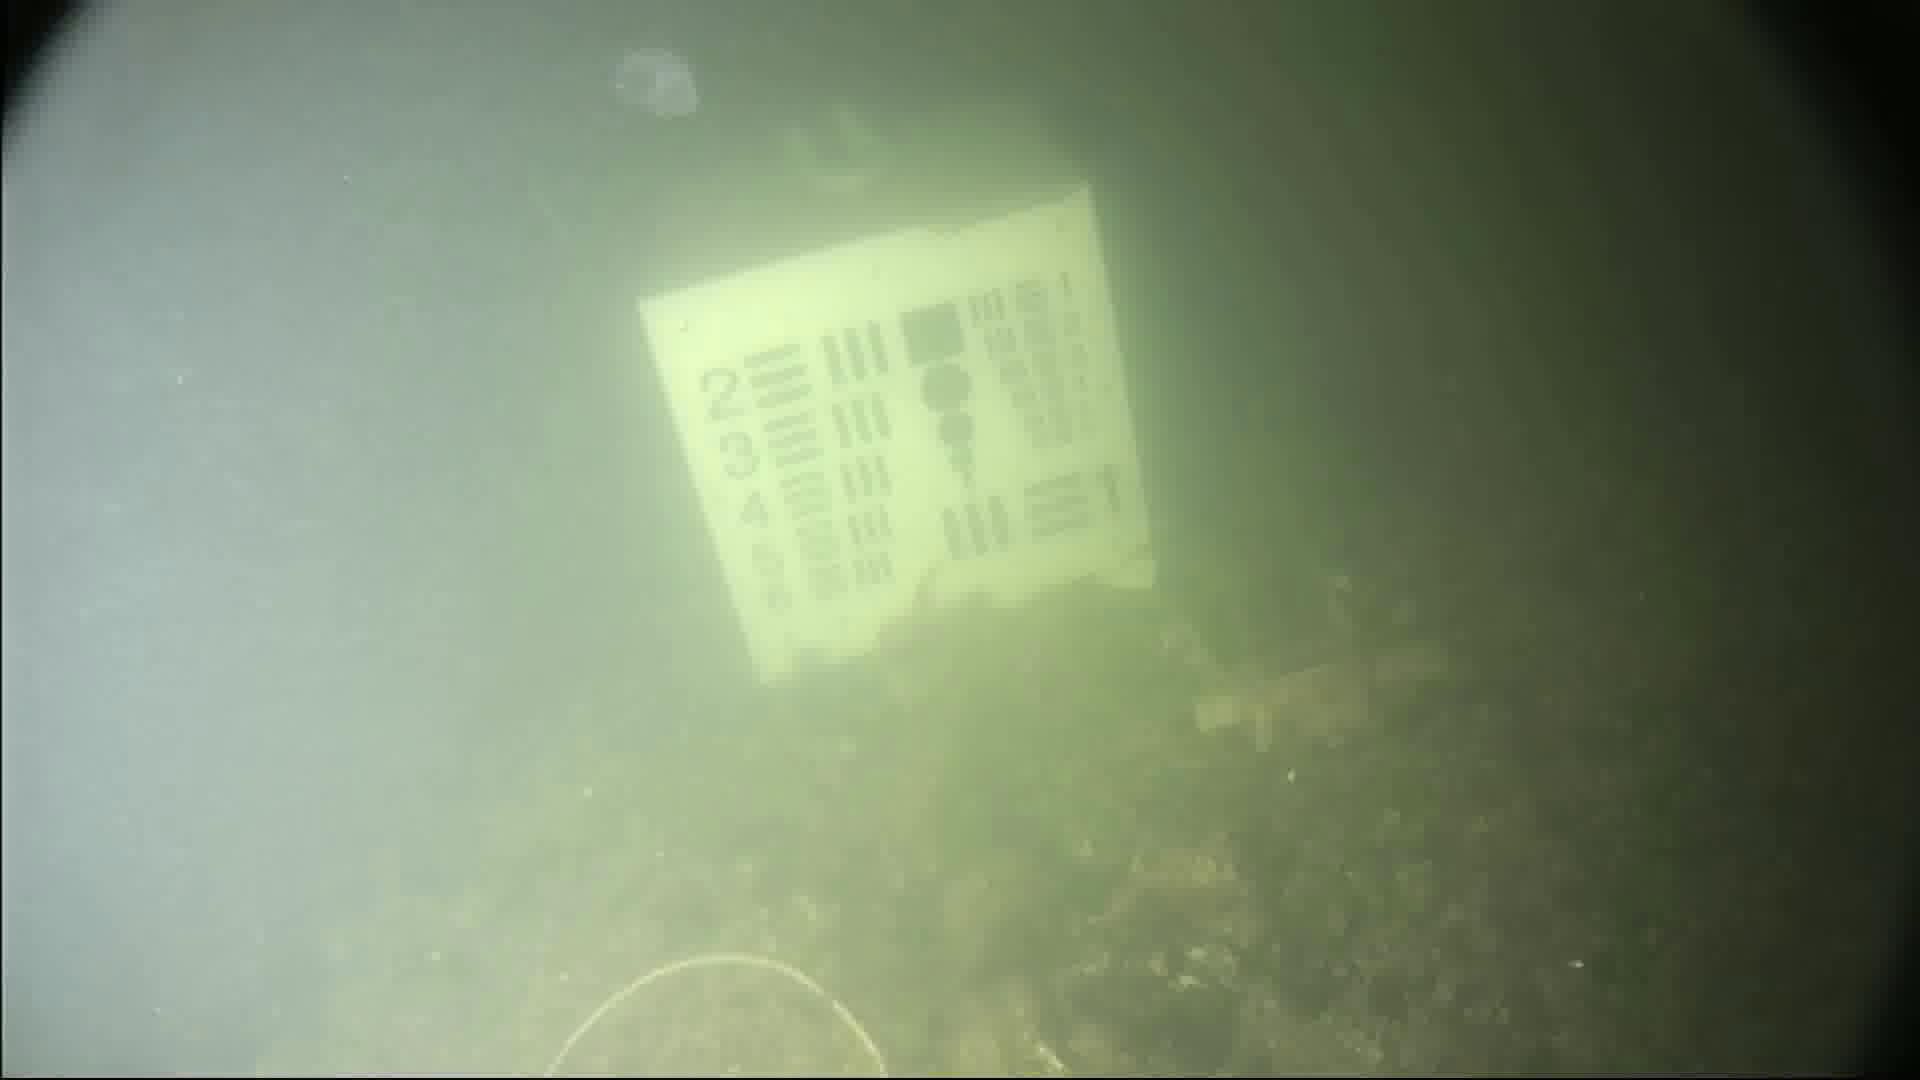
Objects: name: jellyfish